Teignmouth Electron

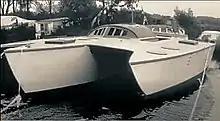
"Teignmouth Electron" shortly after its boatyard launch in September 1968 (still from contemporary newsreel or amateur footage, as reproduced in the documentary "Deep Water")

The Teignmouth Electron was a 41-foot trimaran sailing vessel designed explicitly for Donald Crowhurst’s ill-fated attempt to sail around the world in the Golden Globe Race of 1968. She became a ghost ship after Crowhurst reported false positions and presumably died by suicide at sea. The journey was meticulously catalogued in Crowhurst's found logbooks, which also documented the captain's thoughts, philosophy, and eventual mental breakdown. Sold after its recovery, the vessel passed through several subsequent hands, being re-purposed and re-fitted as a cruise vessel and later, dive boat, before eventually being beached at Cayman Brac, a small Caribbean island, where its remains were still visible as of 2019 but in an advanced state of decay.